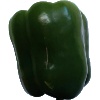
Label: Pepper Green 1